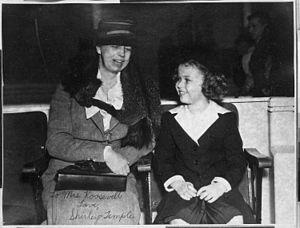
Shirley Temple [ˈʃɝli ˈtɛmpl], née le 23 avril 1928 à Santa Monica, Californie, et morte le 10 février 2014 à Woodside, Californie, est une actrice, chanteuse, danseuse et diplomate américaine.